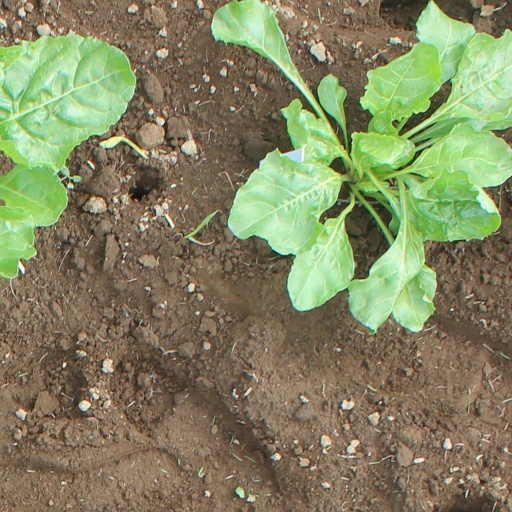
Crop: sugar beet